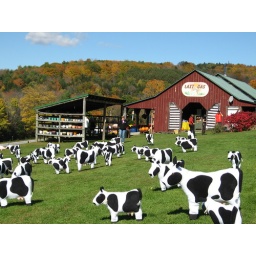
Stuffed animals on a hill to attract passing tourists on Rt. 4 in Vermont.